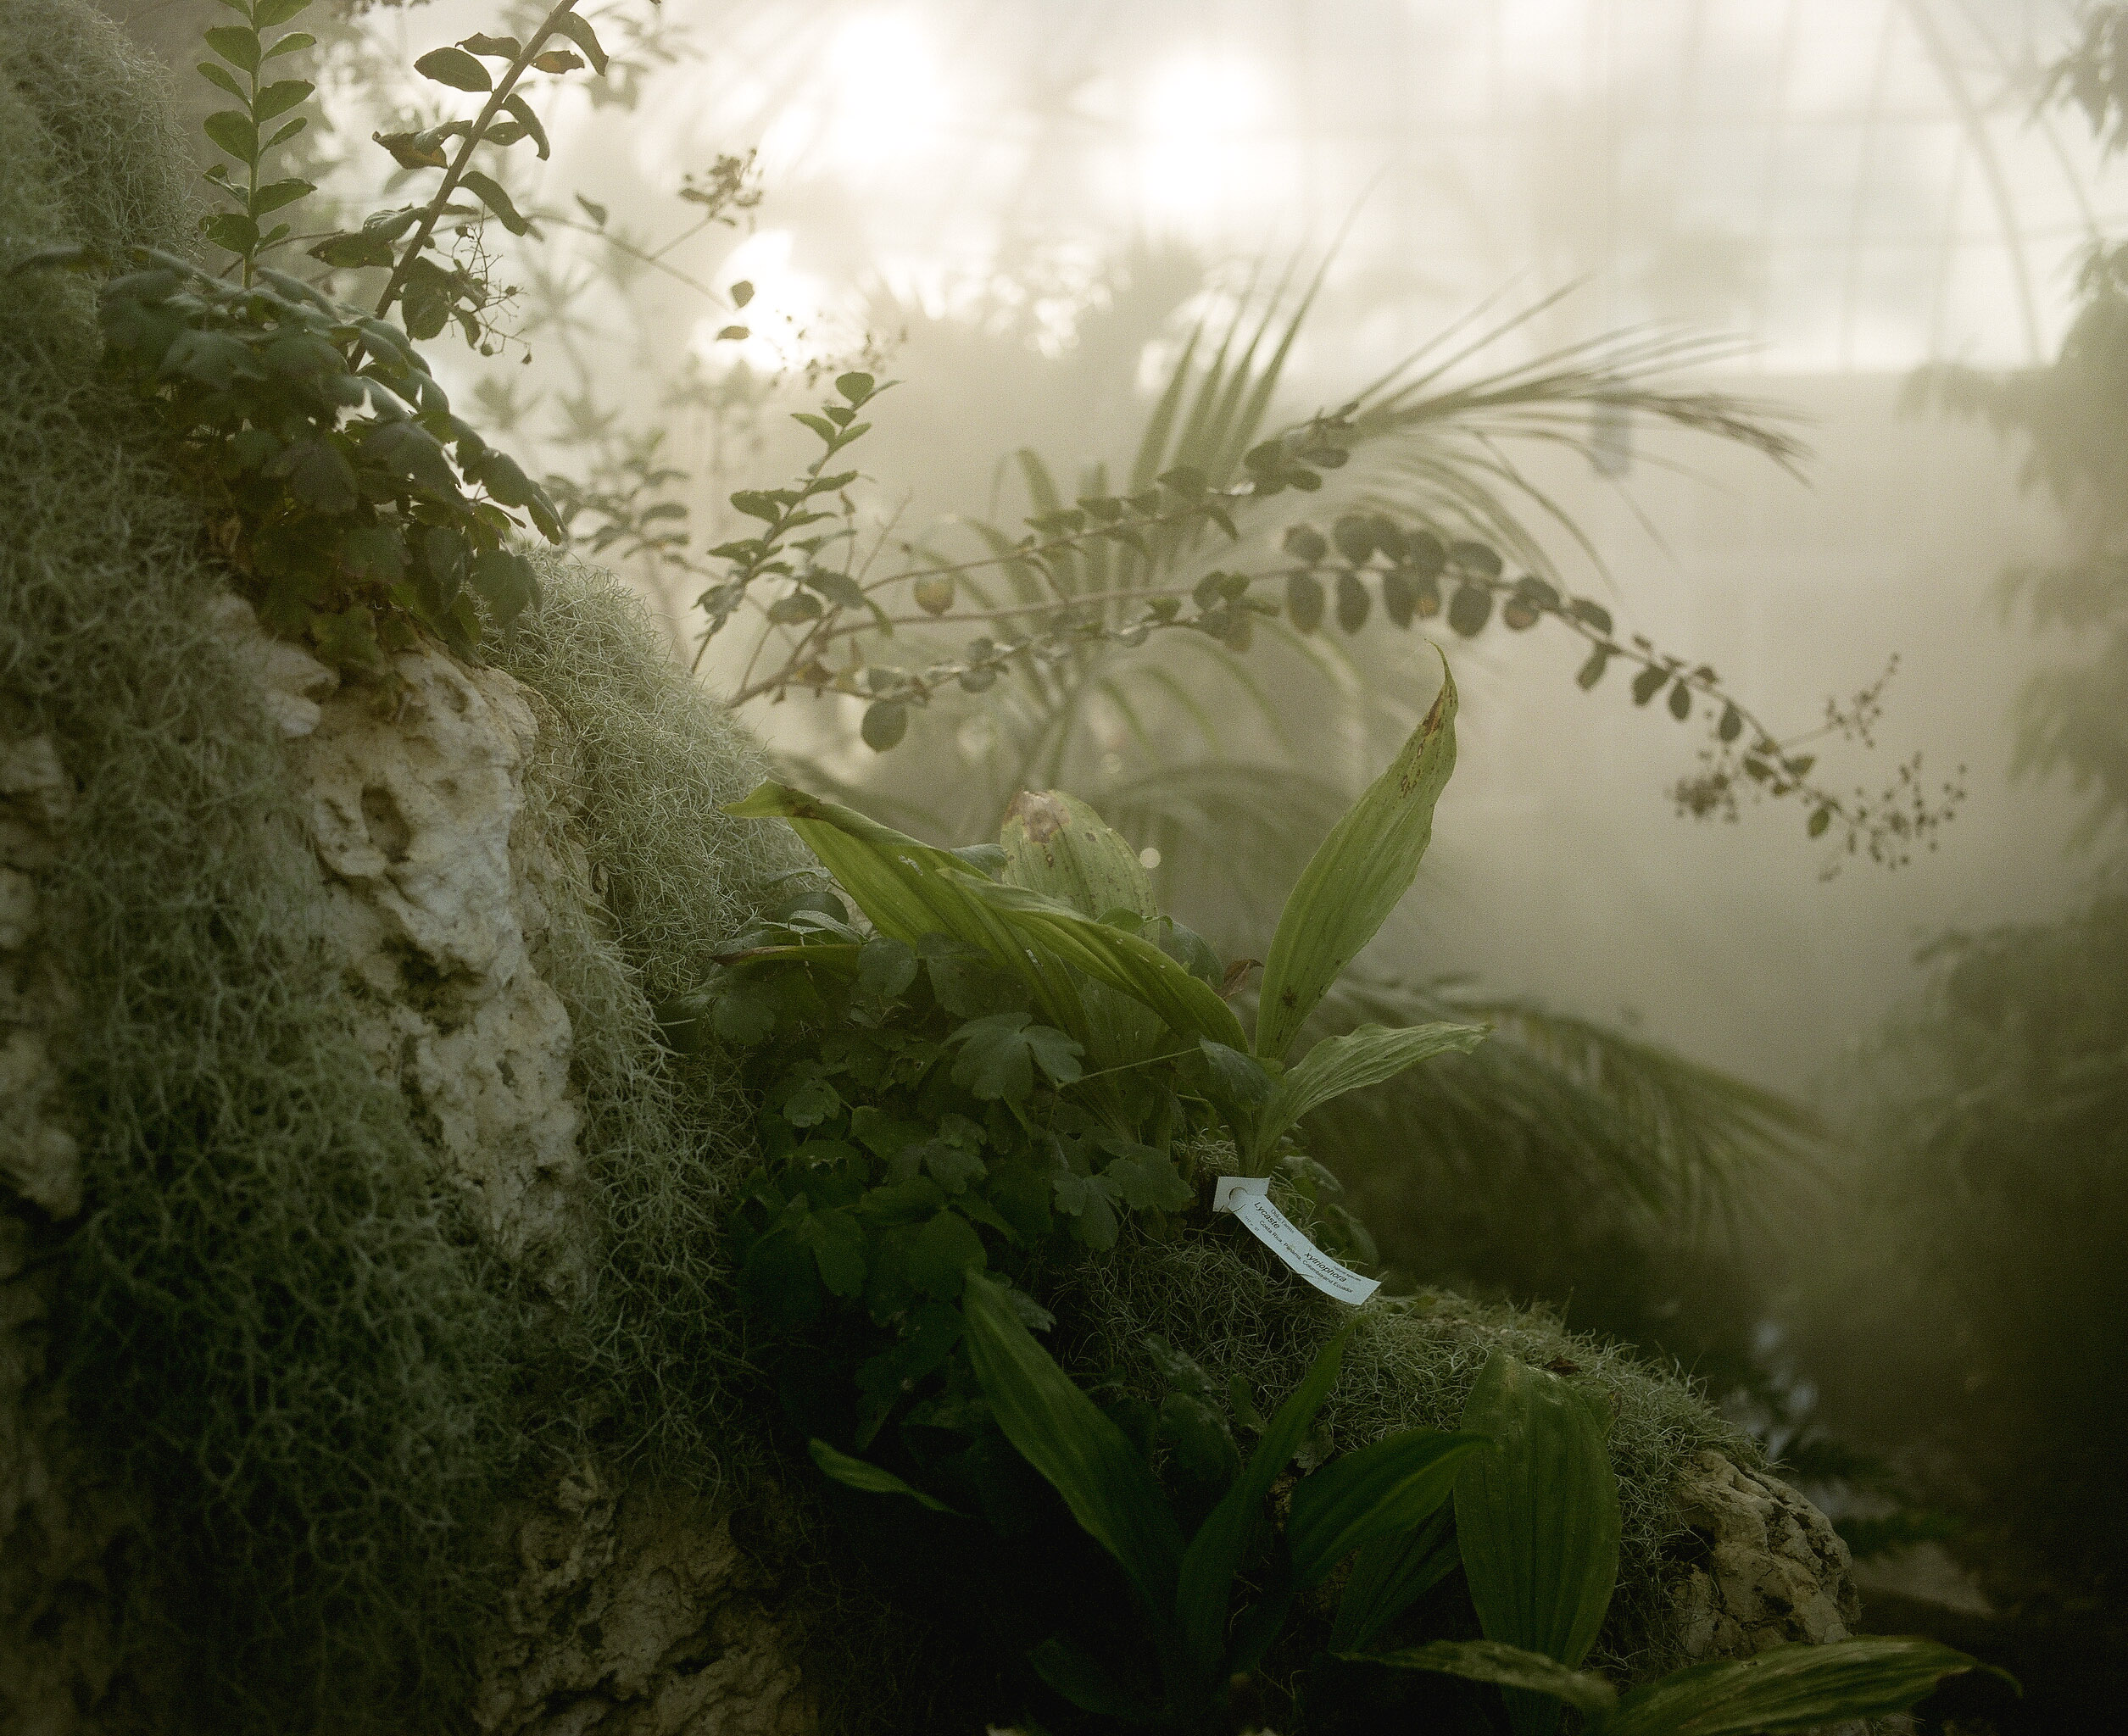
nature, vegetation, atmospheric phenomenon, jungle, rainforest, natural environment, forest, terrestrial plant, tree, plant, sunlight, old growth forest, landscape, mist, fern, vascular plant, woodland